Murdoch Macdonald

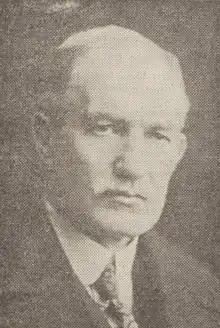
Macdonald pictured in 1922

Sir Murdoch MacDonald (6 May 1866 – 24 April 1957) was a notable civil engineer and British politician. Born in Inverness, Scotland, MacDonald was educated at the Farraline Park Institution there, and would serve later as the constituency's MP from 1922 until 1950.